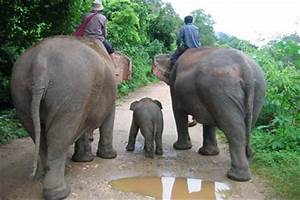
Label: elephant